South High School (Denver, Colorado)

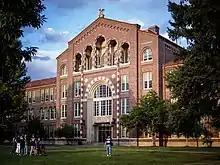
Front facade of South High School

South High School was designed by the architectural firm of Fisher & Fisher in the time's popular Romanesque style. Sculptor Robert Garrison created many of the building's adornments, including the 3 foot (1 meter) tall gargoyle above the building's main entrance; this symbolic protector of South was inspired by a gargoyle at the Italian Cathedral of Spoleto. On either side of the main entrance, bas-relief figures of teachers hold in their hands creatures representing examinations who are attempting to devour students. On the door are friezes of "Faculty Row" (a scene resembling the Last Supper, with the principal in the center) and "Animal Spirits" (frolicking student-like creatures).